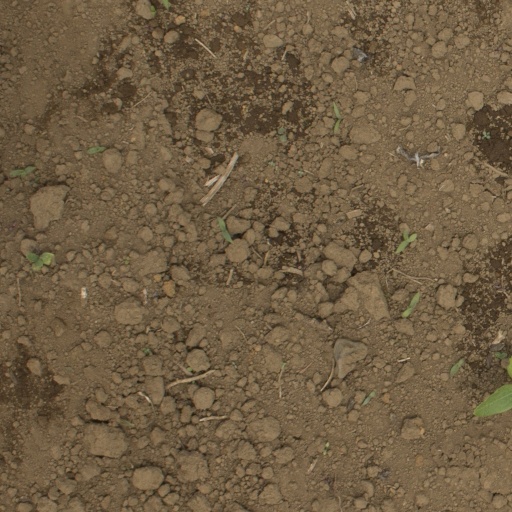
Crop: Jerusalem artichoke